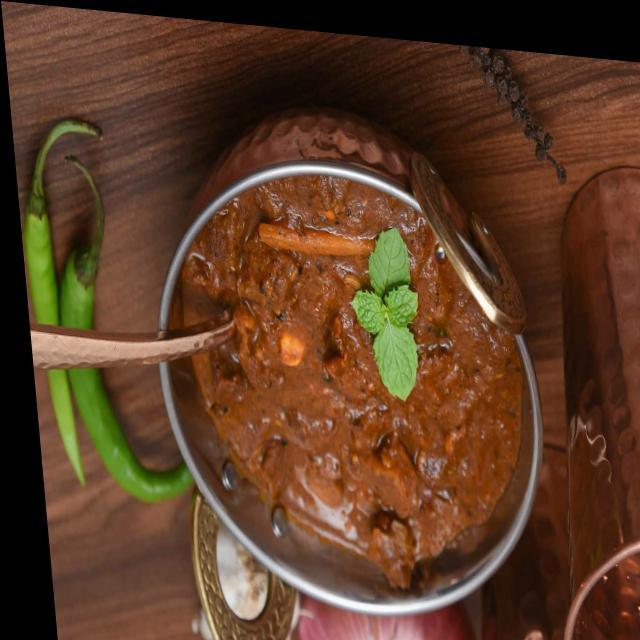
Dish: mutton_curry